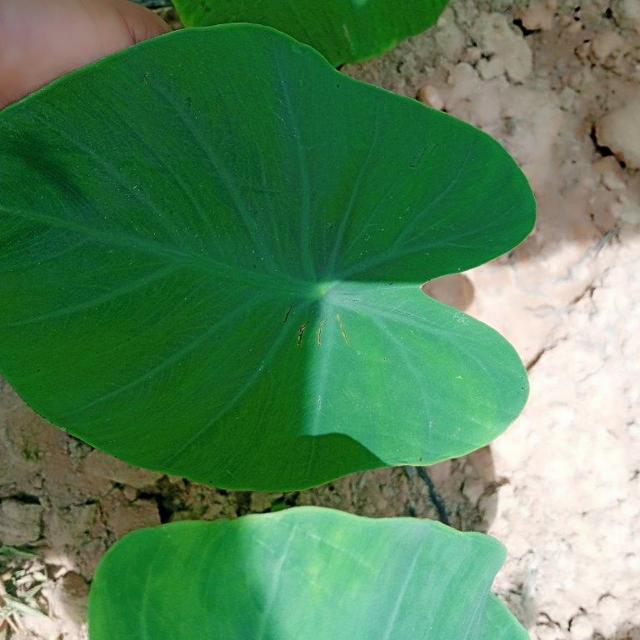
Label: Healthy